Alejandro Llorente y Lannas

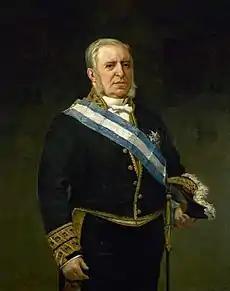
Alejandro Llorente

Alejandro Llorente y Lannas (1814 in Cádiz, Spain – 30 December 1901, in Madrid, Spain) was a Spanish politician, writer, journalist and historian who served as Minister of State in 1864, in a cabinet headed by Ramón María Narváez, 1st Duke of Valencia. He was a Knight of the Golden Fleece and Knight Grand Cross of the Order of Charles III.